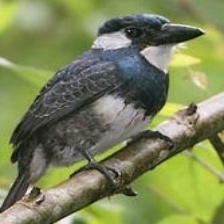
Species: BLACK BREASTED PUFFBIRD
Scientific name: NOTHARCHUS PECTORALIS